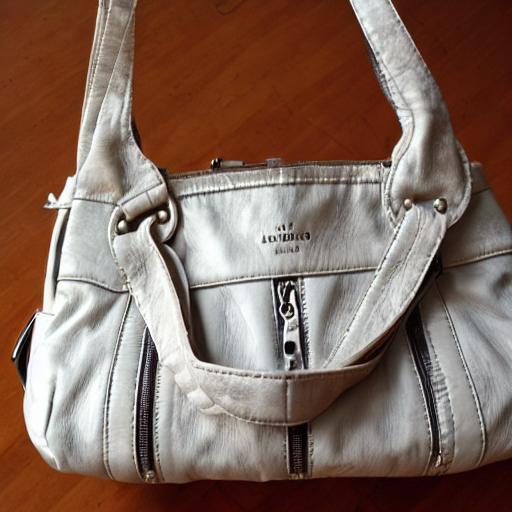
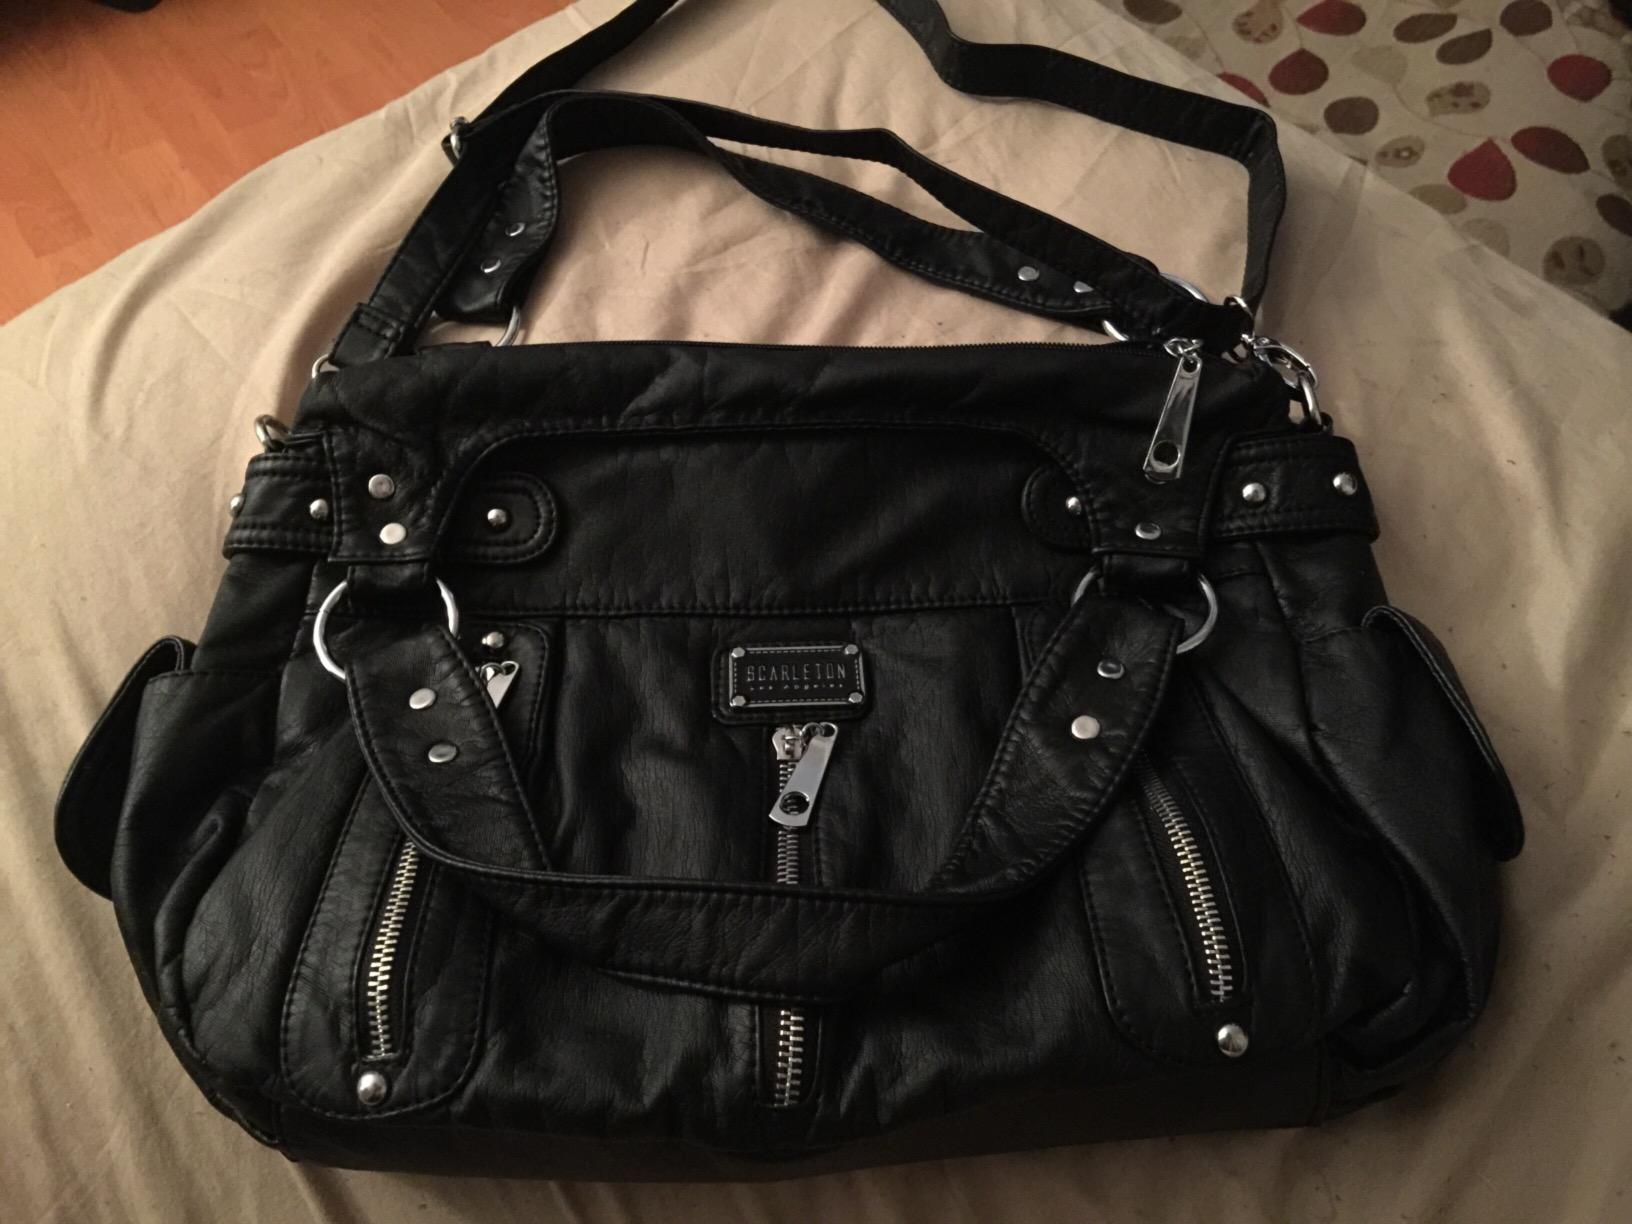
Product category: accessories_handbag
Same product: no